1989 Sugar Bowl

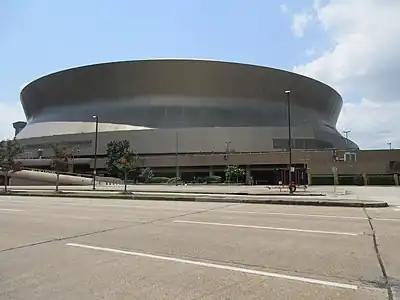
The Louisiana Superdome in New Orleans, Louisiana, hosted the Sugar Bowl.

The 1989 Sugar Bowl was the 55th edition of the college football bowl game, played at the Louisiana Superdome in New Orleans, Louisiana, on Monday, January 2. Part of the 1988–89 bowl game season, it featured the fourth-ranked independent Florida State Seminoles and the #7 Auburn Tigers of the Southeastern Conference (SEC). Favored Florida State won the defensive slugfest, 13–7.